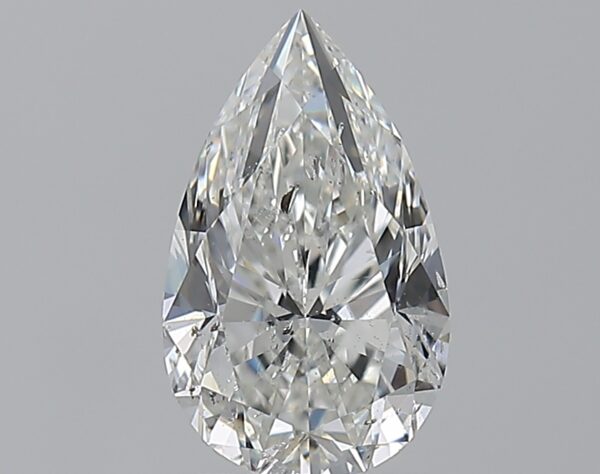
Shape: pear
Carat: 1.51
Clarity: SI2
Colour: G
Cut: VG
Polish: EX
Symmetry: EX
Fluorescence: F
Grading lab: GIA
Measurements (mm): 10.03 x 6.08 x 3.98